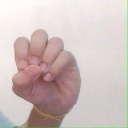
अक्षर: उ